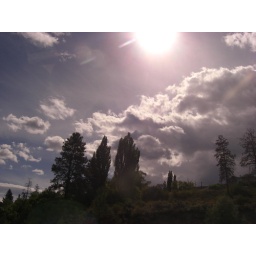
Sun high in the sky over a cloudly mountain scene